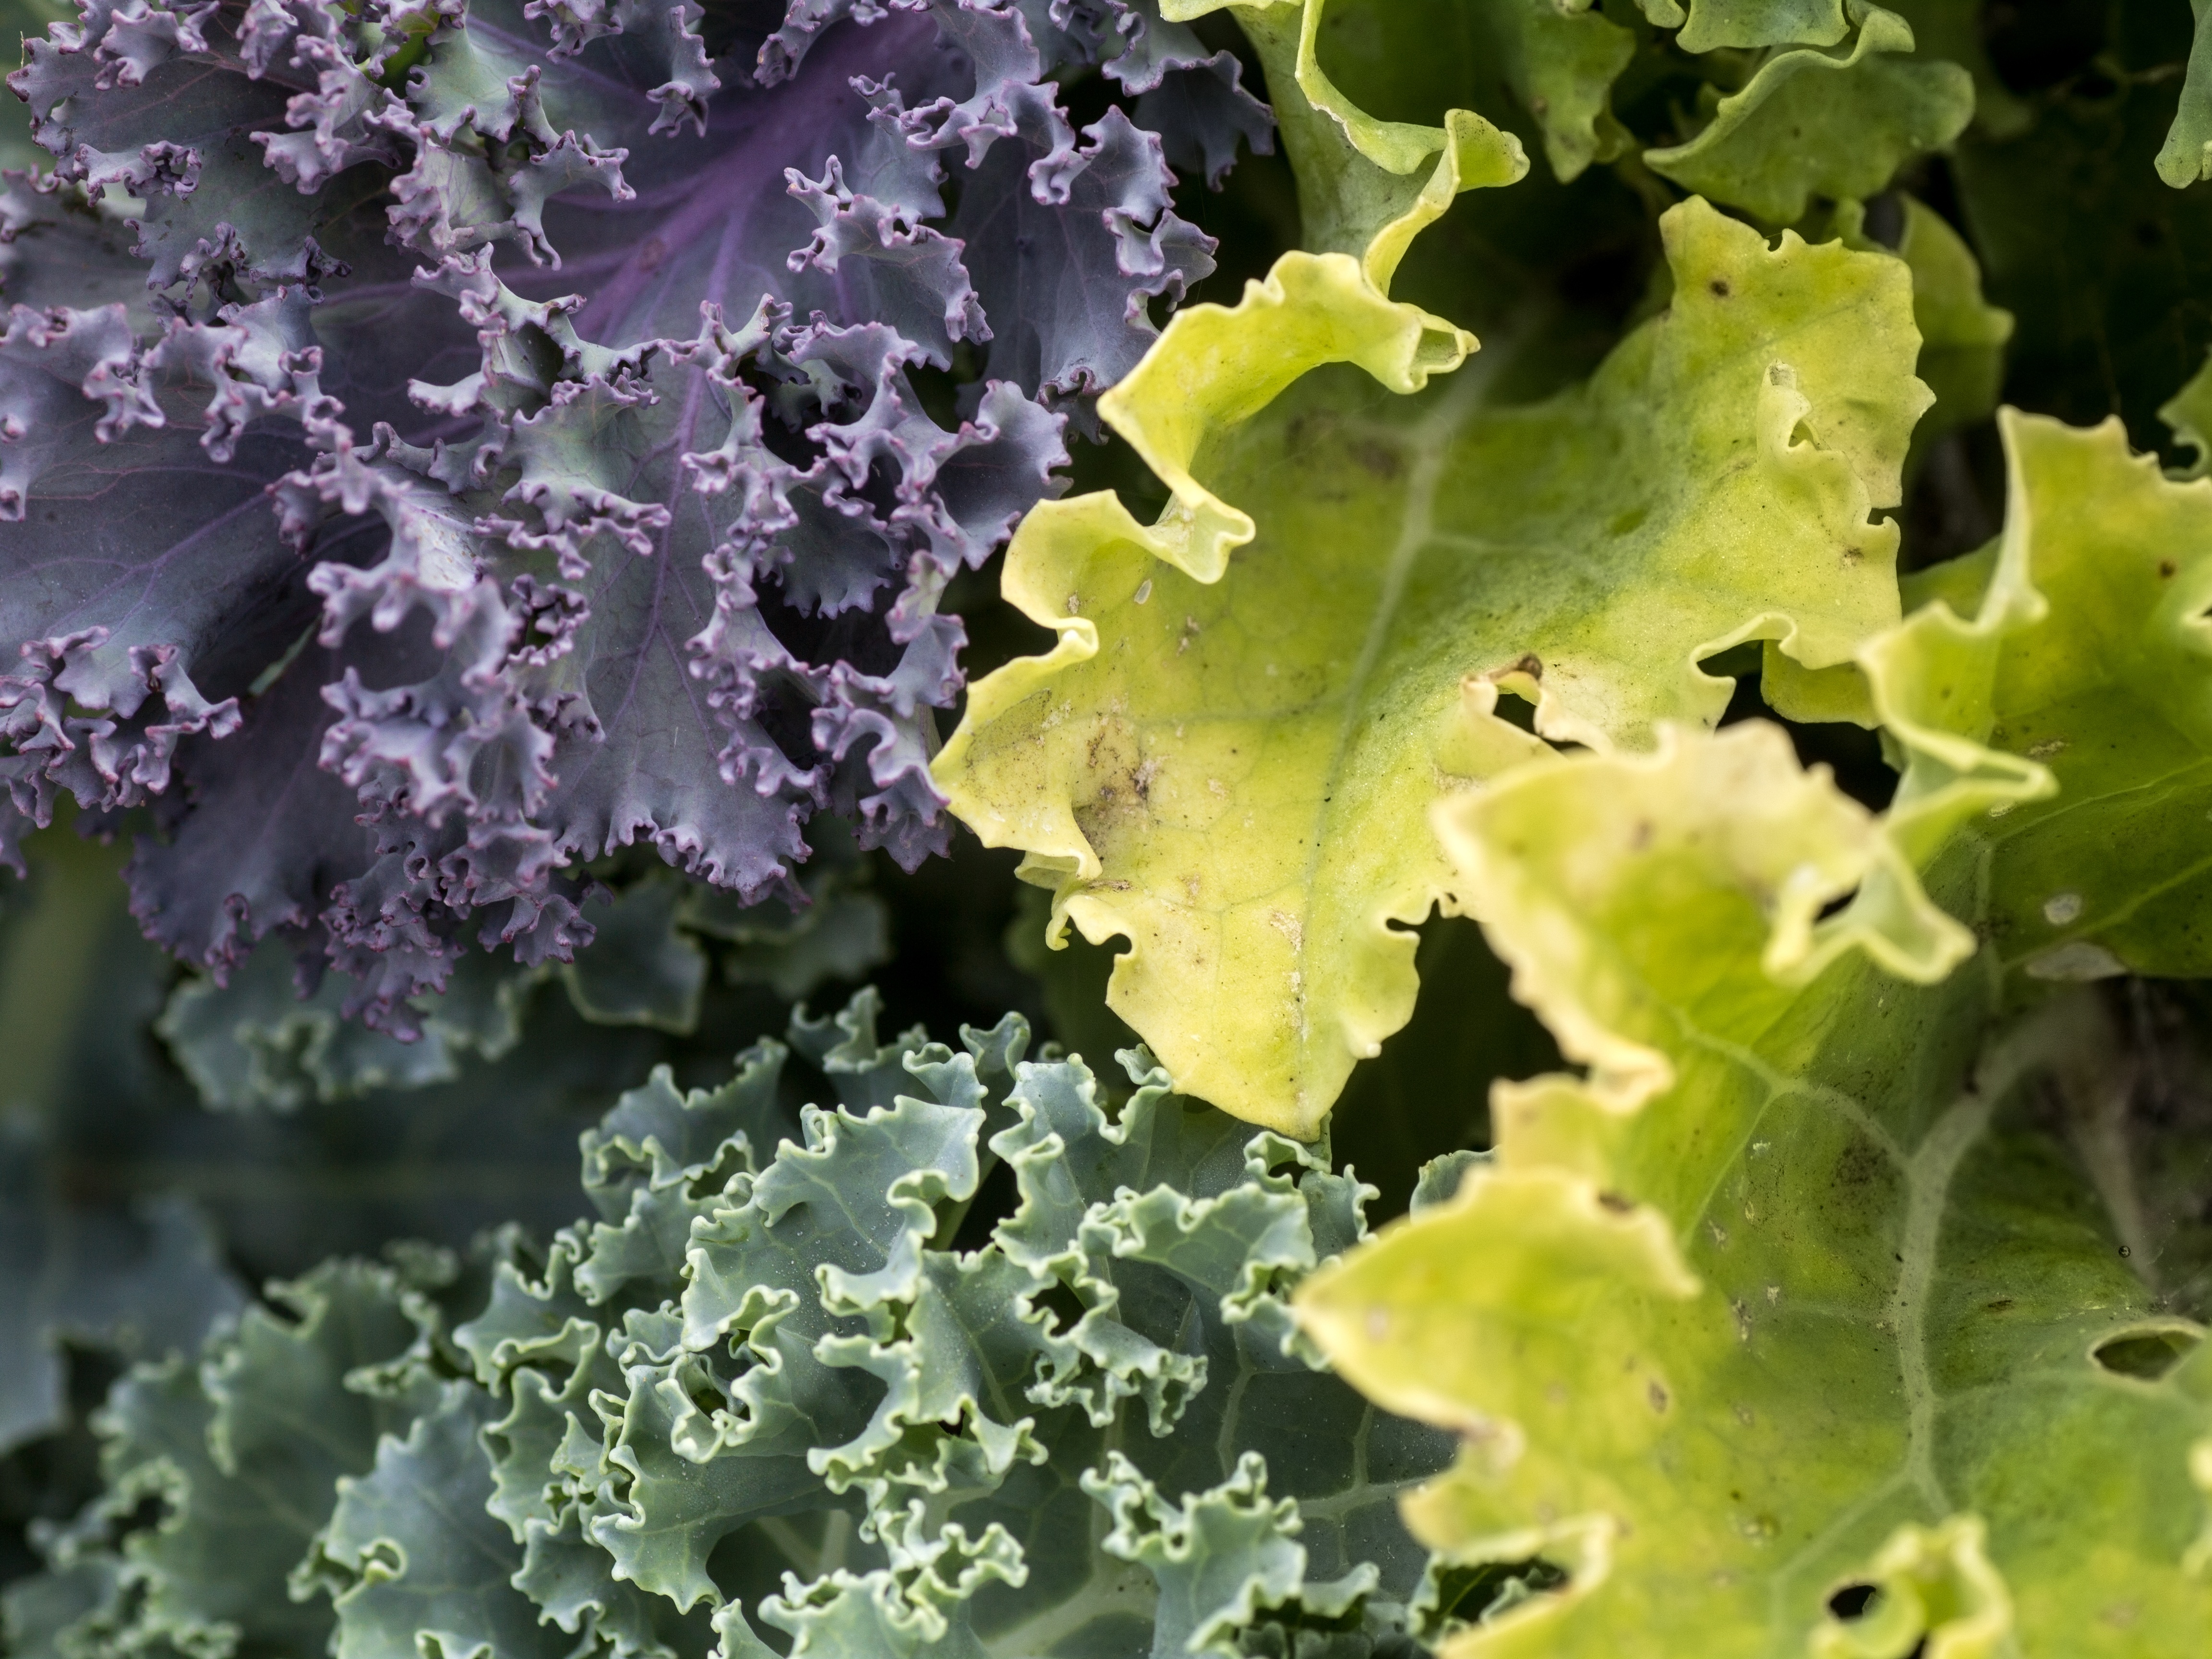
tree, plant, leaf, flower, food, produce, vegetable, kale, leaves, vegetables, winter vegetables, flowering plant, annual plant, krauskohl, land plant, leaf vegetable